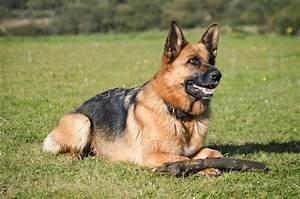
dog